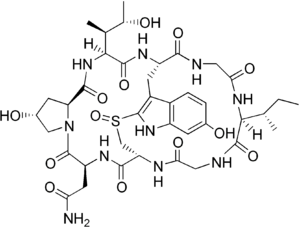
La γ-amanitine est un peptide cyclique constitué de huit acides aminés. Elle fait partie des amatoxines, un groupe de toxines isolées dans un certain nombre de champignons du genre Amanita, tels que l'amanite phalloïde ou encore l'amanite vireuse.